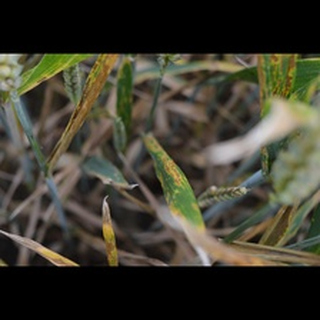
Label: wheat_septoria